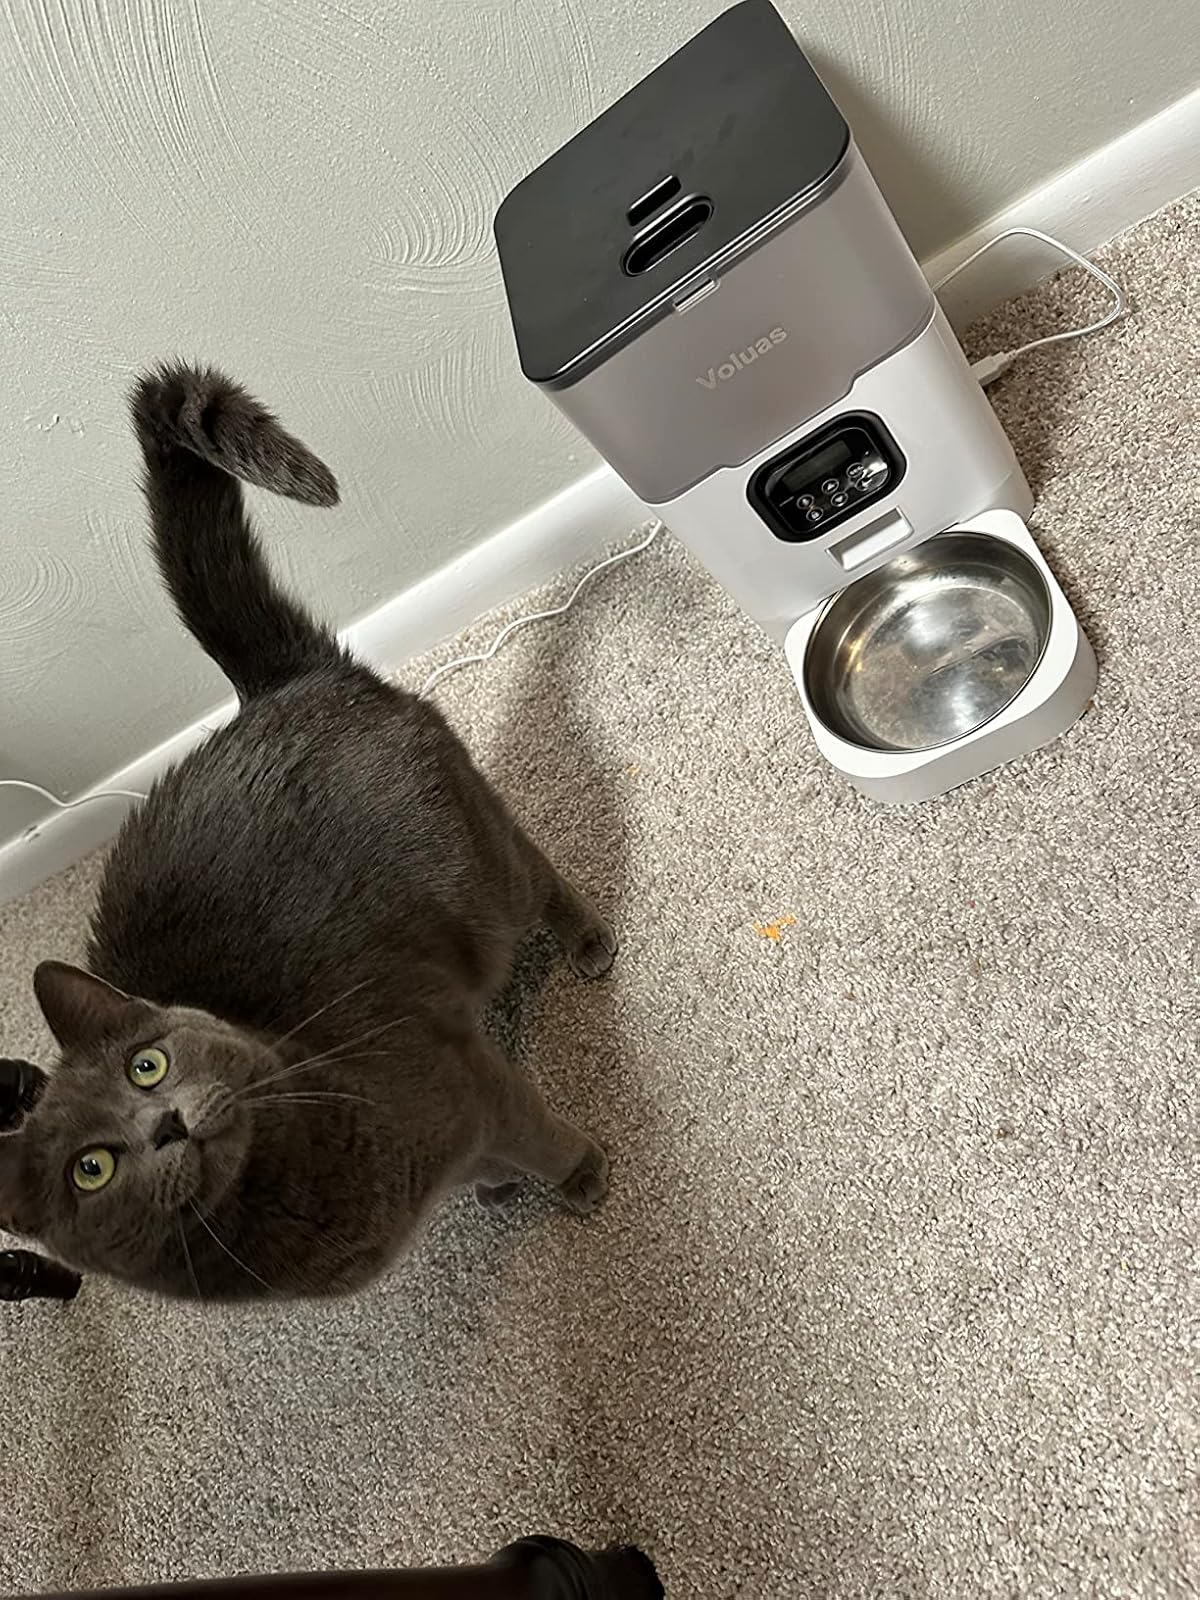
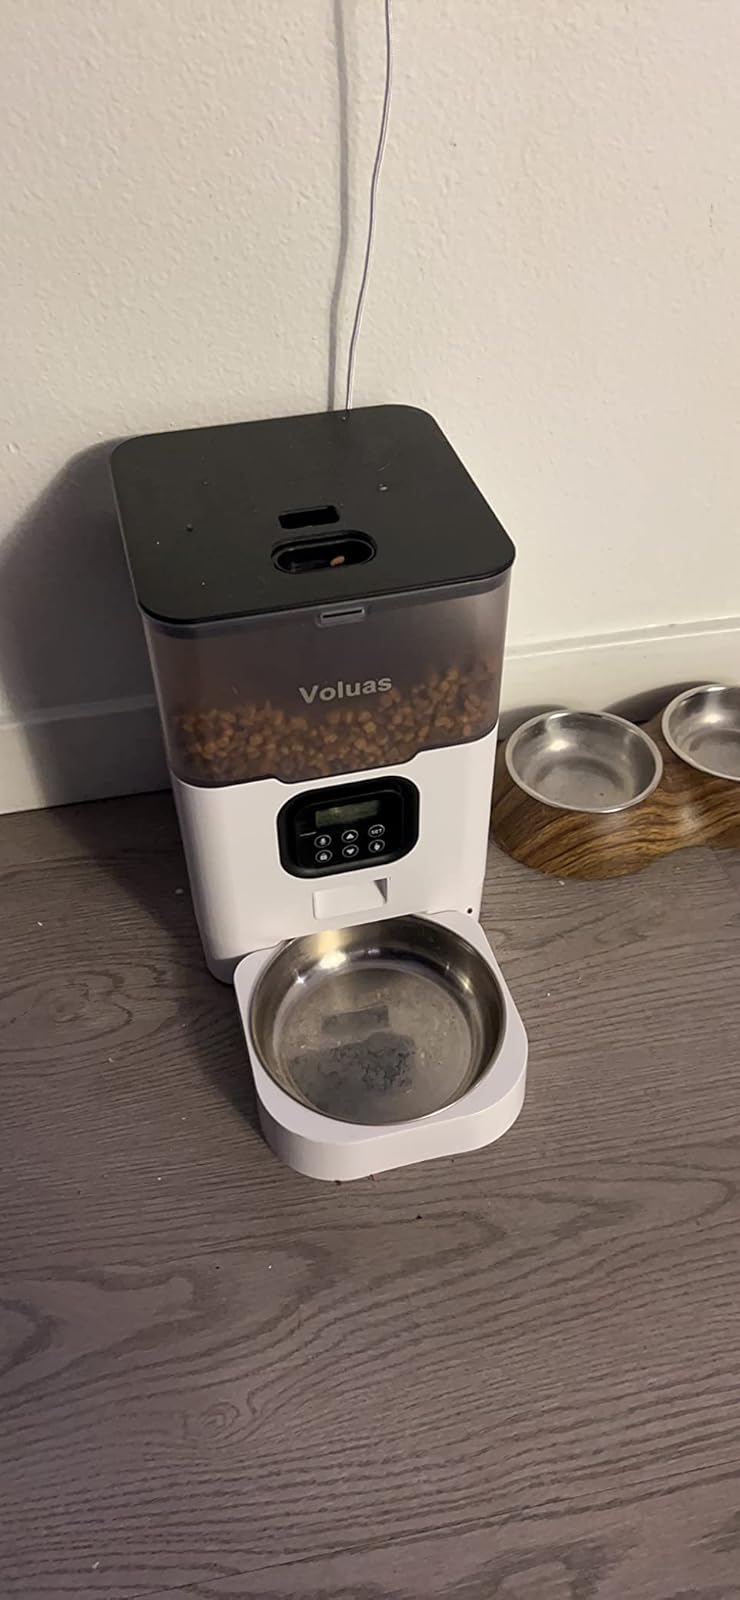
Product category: items_feeder
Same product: yes